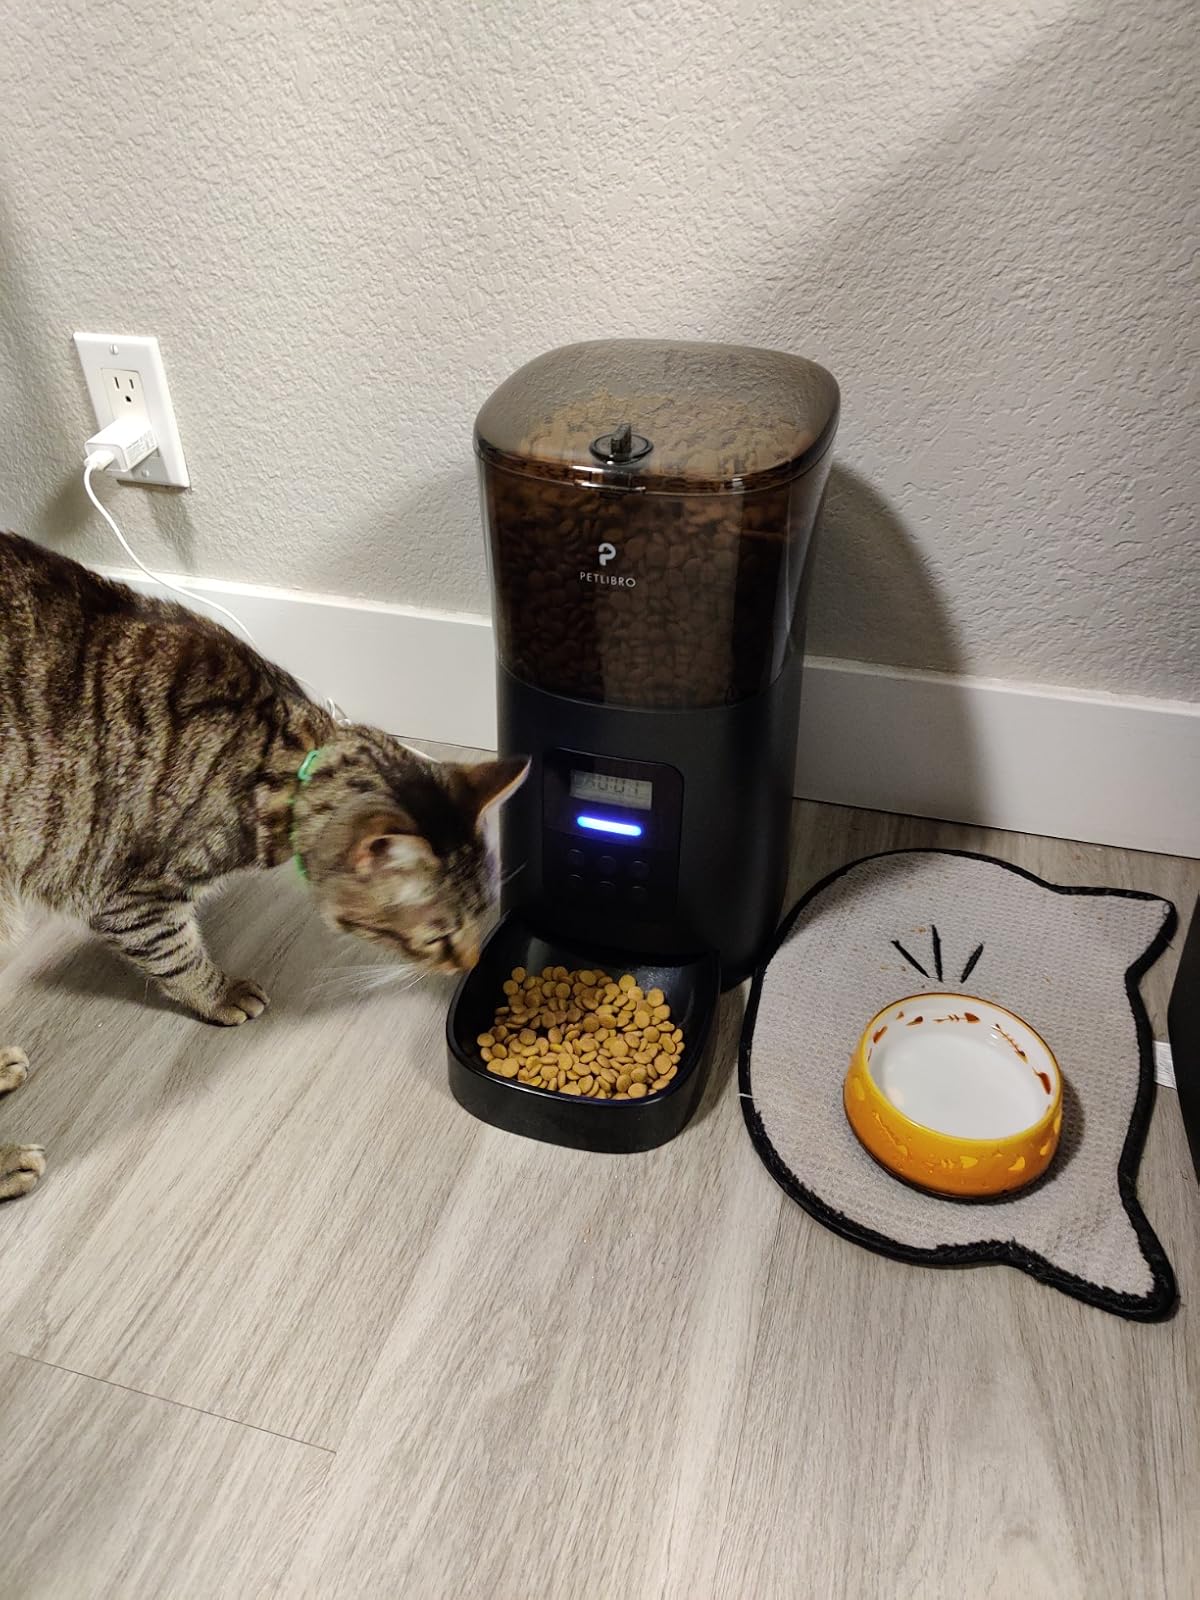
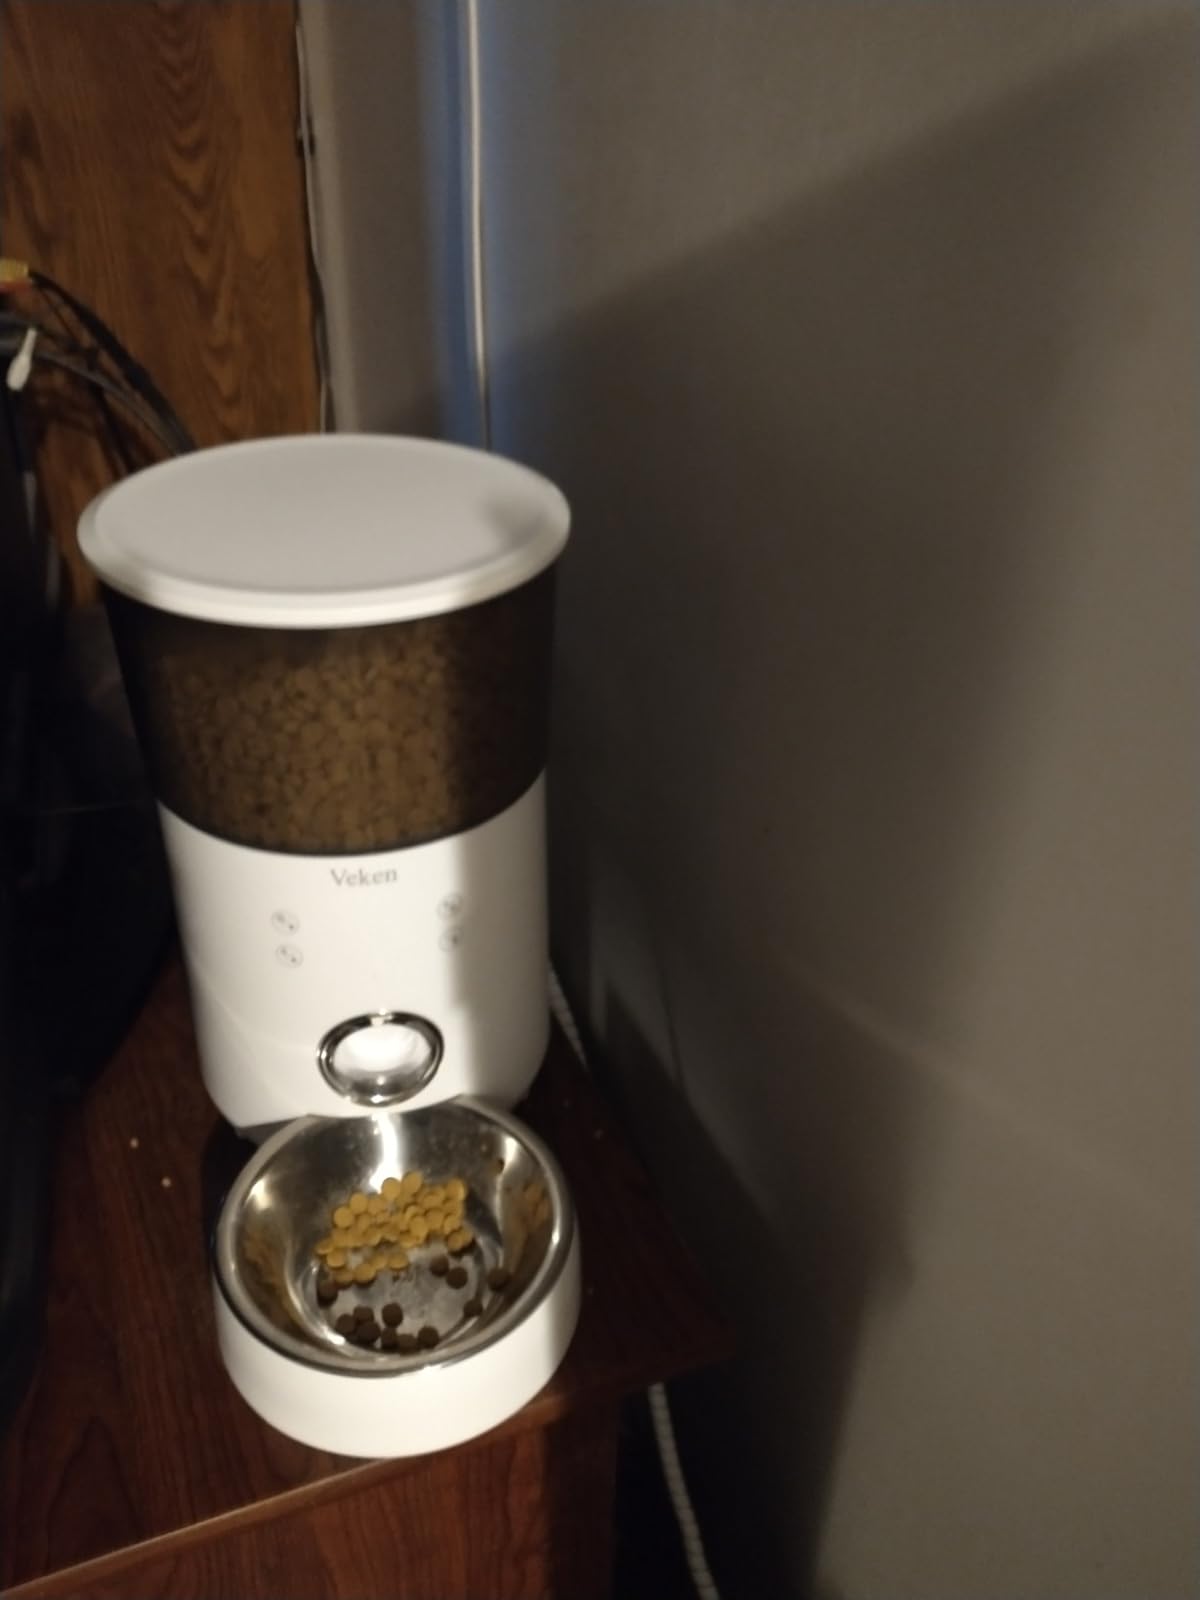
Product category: items_feeder
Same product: no